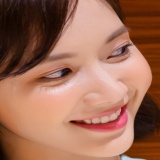
ca sĩ Jang Mi